Philip Robert Presants

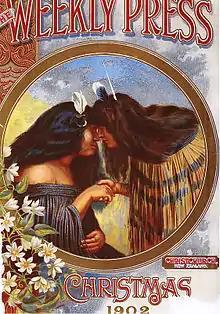
Presants, Philip Robert, 1867–1942. Chromolithograph on cover of Weekly Press, 1902. Alexander Turnbull Library

Philip Robert Presants (18 December 1867 – 27 October 1942) was a chromolithographer, designer and painter in New Zealand. He became Chief Artist of "The Press" in Christchurch, New Zealand. He was heavily involved in the New Zealand International Exhibition, as a member of the Decorative Committee and the Fine Arts Committee. He also designed the programme booklet and exhibited his own work. He died in 1942 in London.